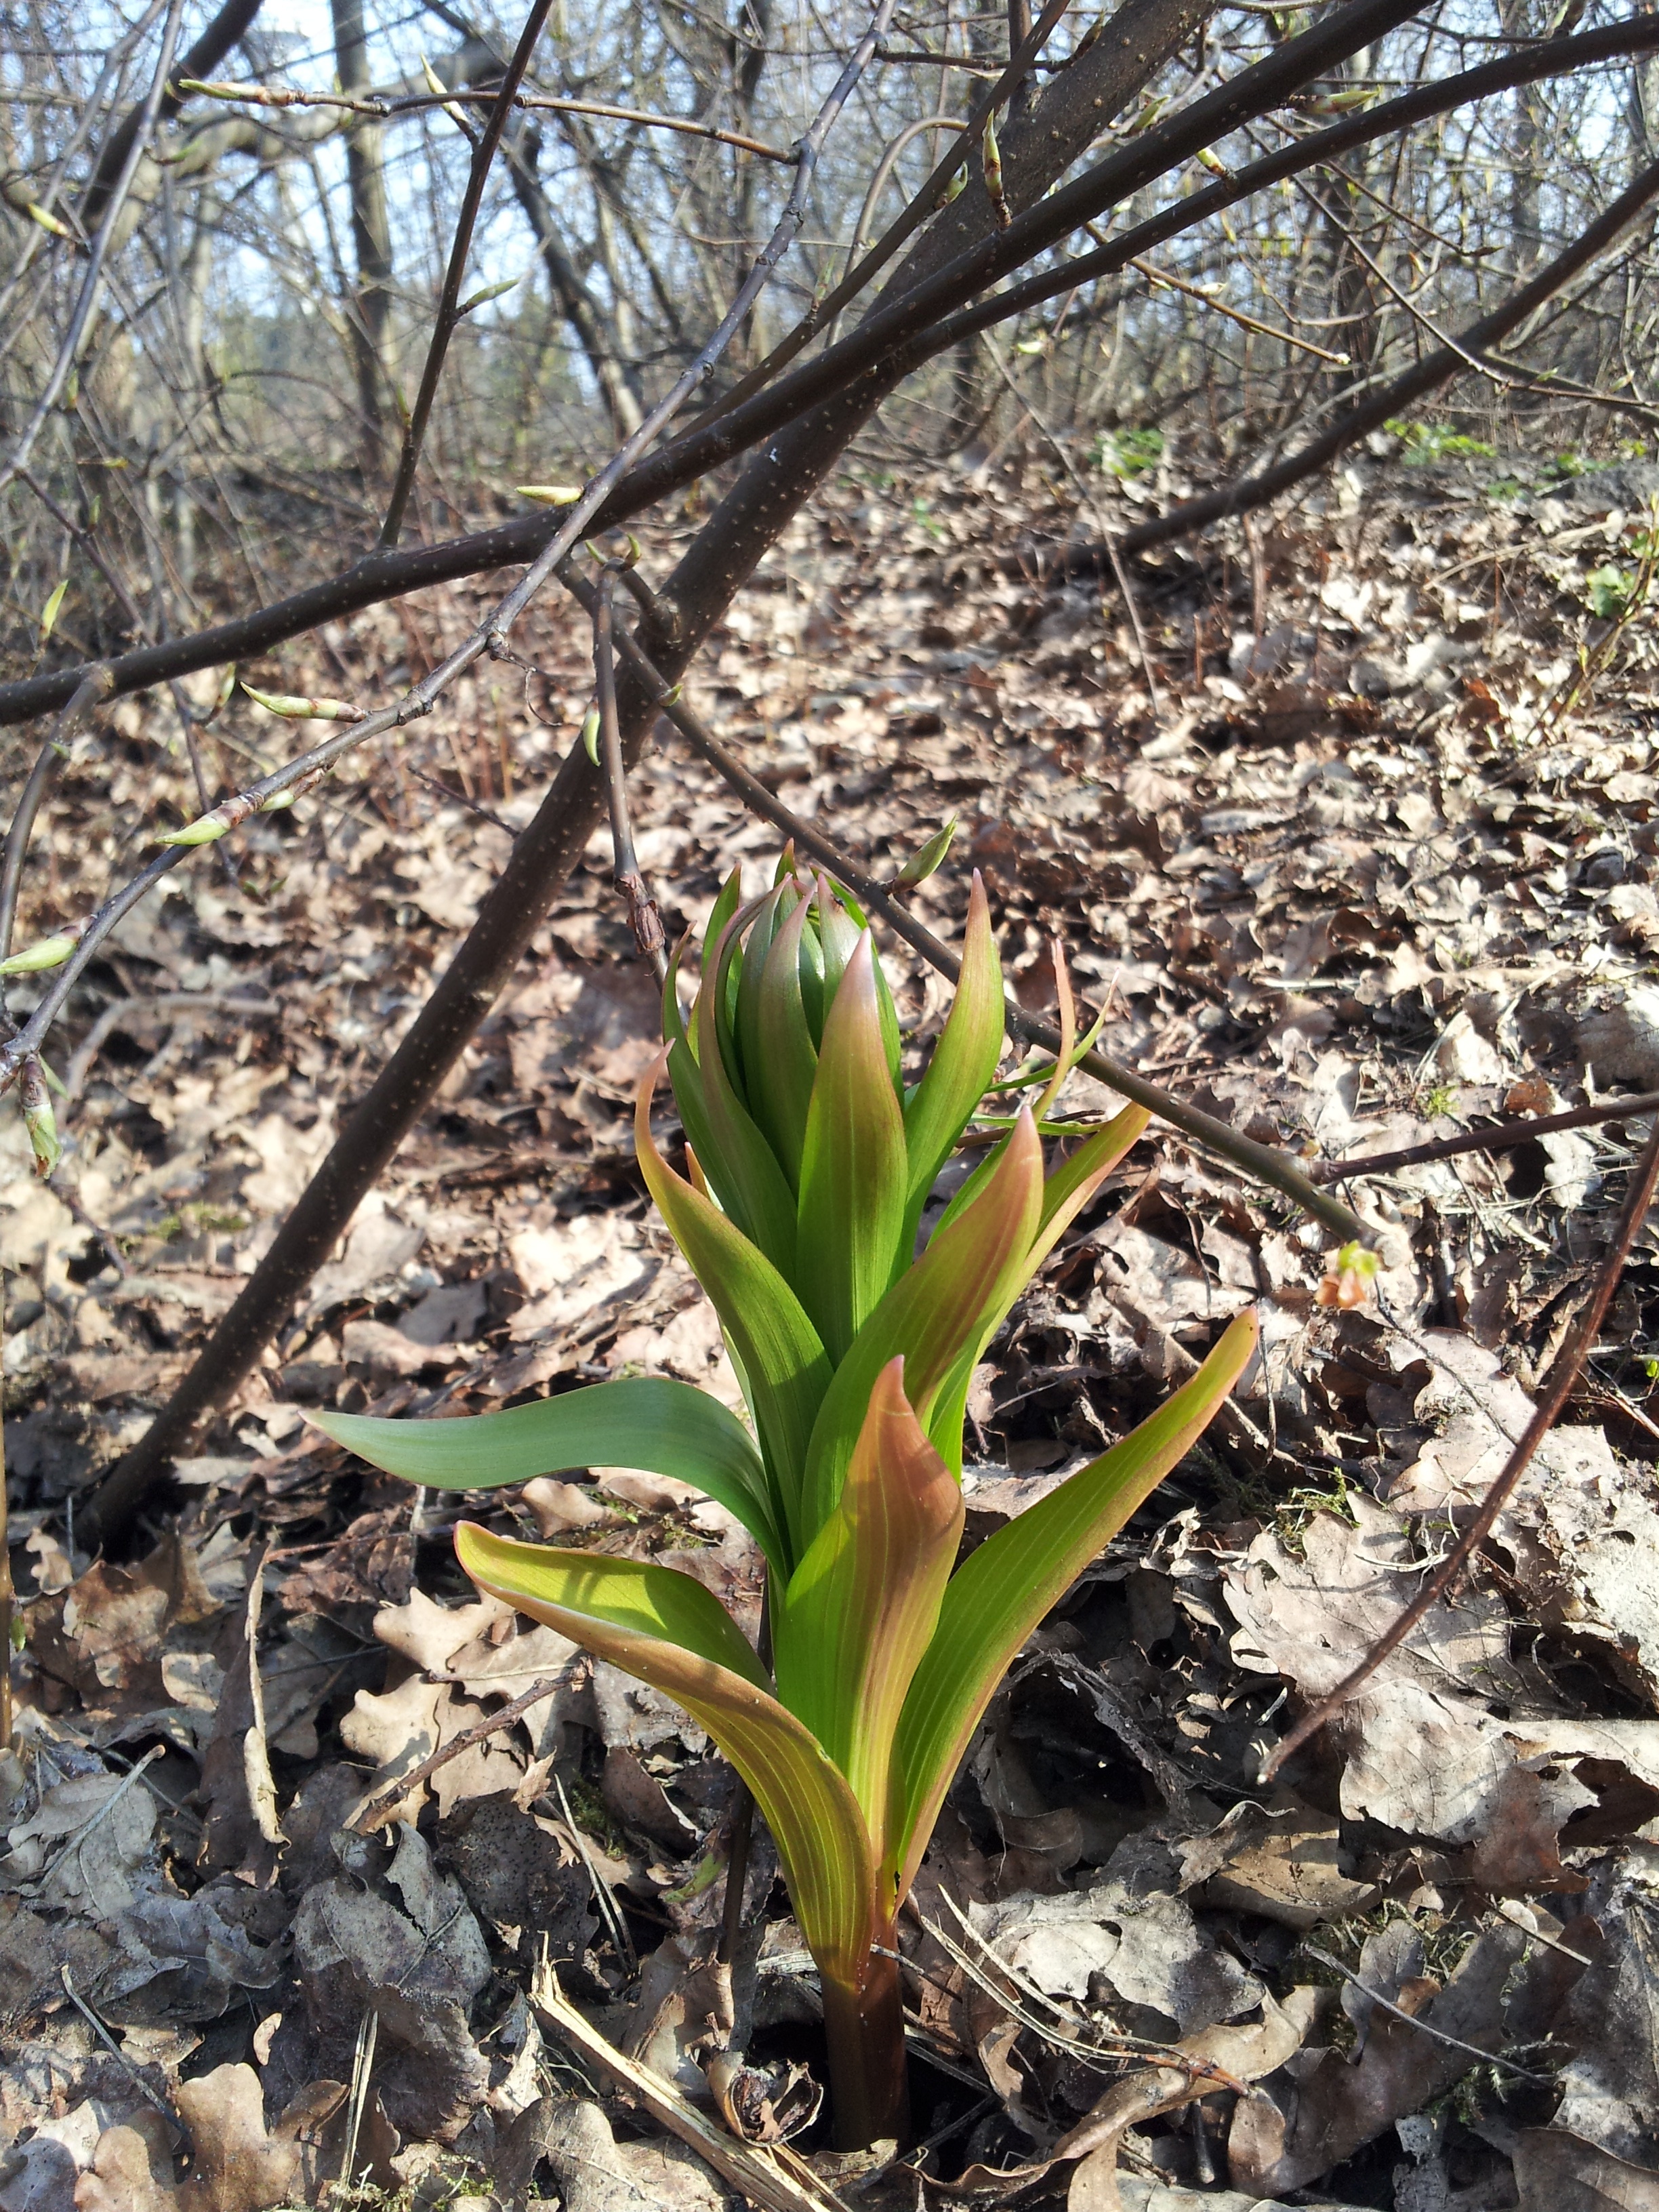
plant, leaf, flower, spring, produce, botany, garden, flora, wildflower, flowers, first, woodland, flowering plant, land plant